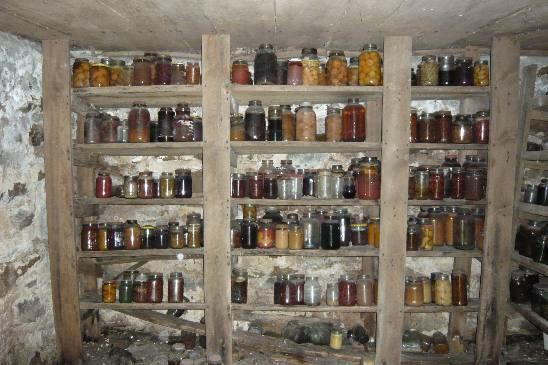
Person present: No